29th (Worcestershire) Regiment of Foot

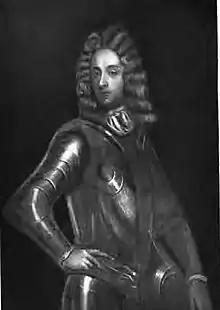
Colonel Thomas Farrington, founder of the regiment

The regiment was formed on 16 February 1694 during the Nine Years War by Colonel Thomas Farrington as Thomas Farrington's Regiment of Foot. Disbanded after the 1697 Treaty of Ryswick, it was reformed in 1702 when the War of the Spanish Succession began; while intended for the West Indies, a notoriously unhealthy posting, Farrington's protests meant that instead it joined Marlborough's army in Flanders in 1704.